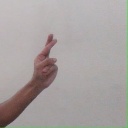
अक्षर: र